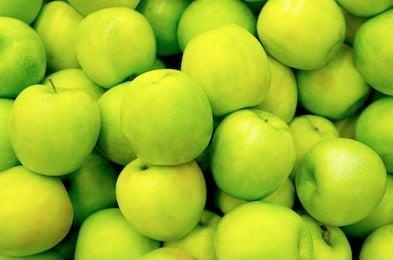
Label: apple